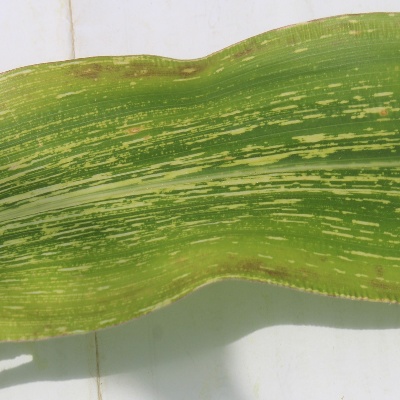
Crop: Maize
Condition: streak virus